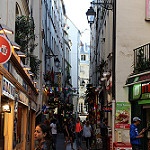
Scene: Outdoor